Keith Smith (shortstop)

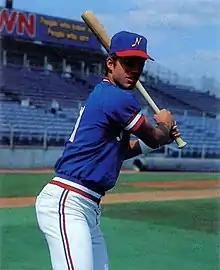
Smith with the Nashville Sounds in 1983

Patrick Keith Smith (born October 20, 1961) is a retired Major League Baseball shortstop. He played during two seasons at the major league level for the New York Yankees. He was drafted by the Yankees in the 15th round of the 1979 amateur draft. Smith played his first professional season with their Class A (Short Season) Oneonta Yankees in 1979, and his last season with the New York Mets' Triple-A Tidewater Tides, in 1992.